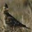
Label: bird